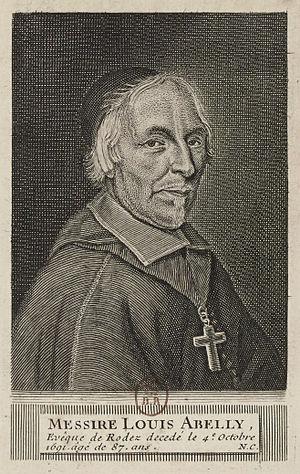
Louis Abelly (1603 - 1691), Évêque de Rodez, collaborateur de Saint Vincent de Paul, théologien français contre le jansénisme.
Louis Abelly, né en juin 1604 à Paris où il est mort le 4 octobre 1691, est un théologien français.